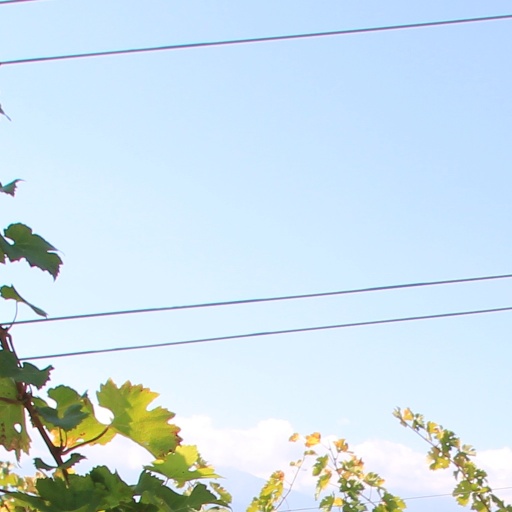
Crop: grape